Pop Punk Zombies

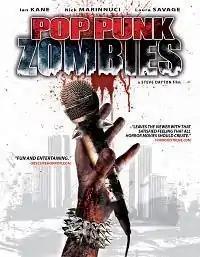

Pop Punk Zombies is a 2011 American horror film directed by Steve Dayton and written by Brian Leis. Adam Hatfield stars as a greedy manager who brings back a punk band as zombies.